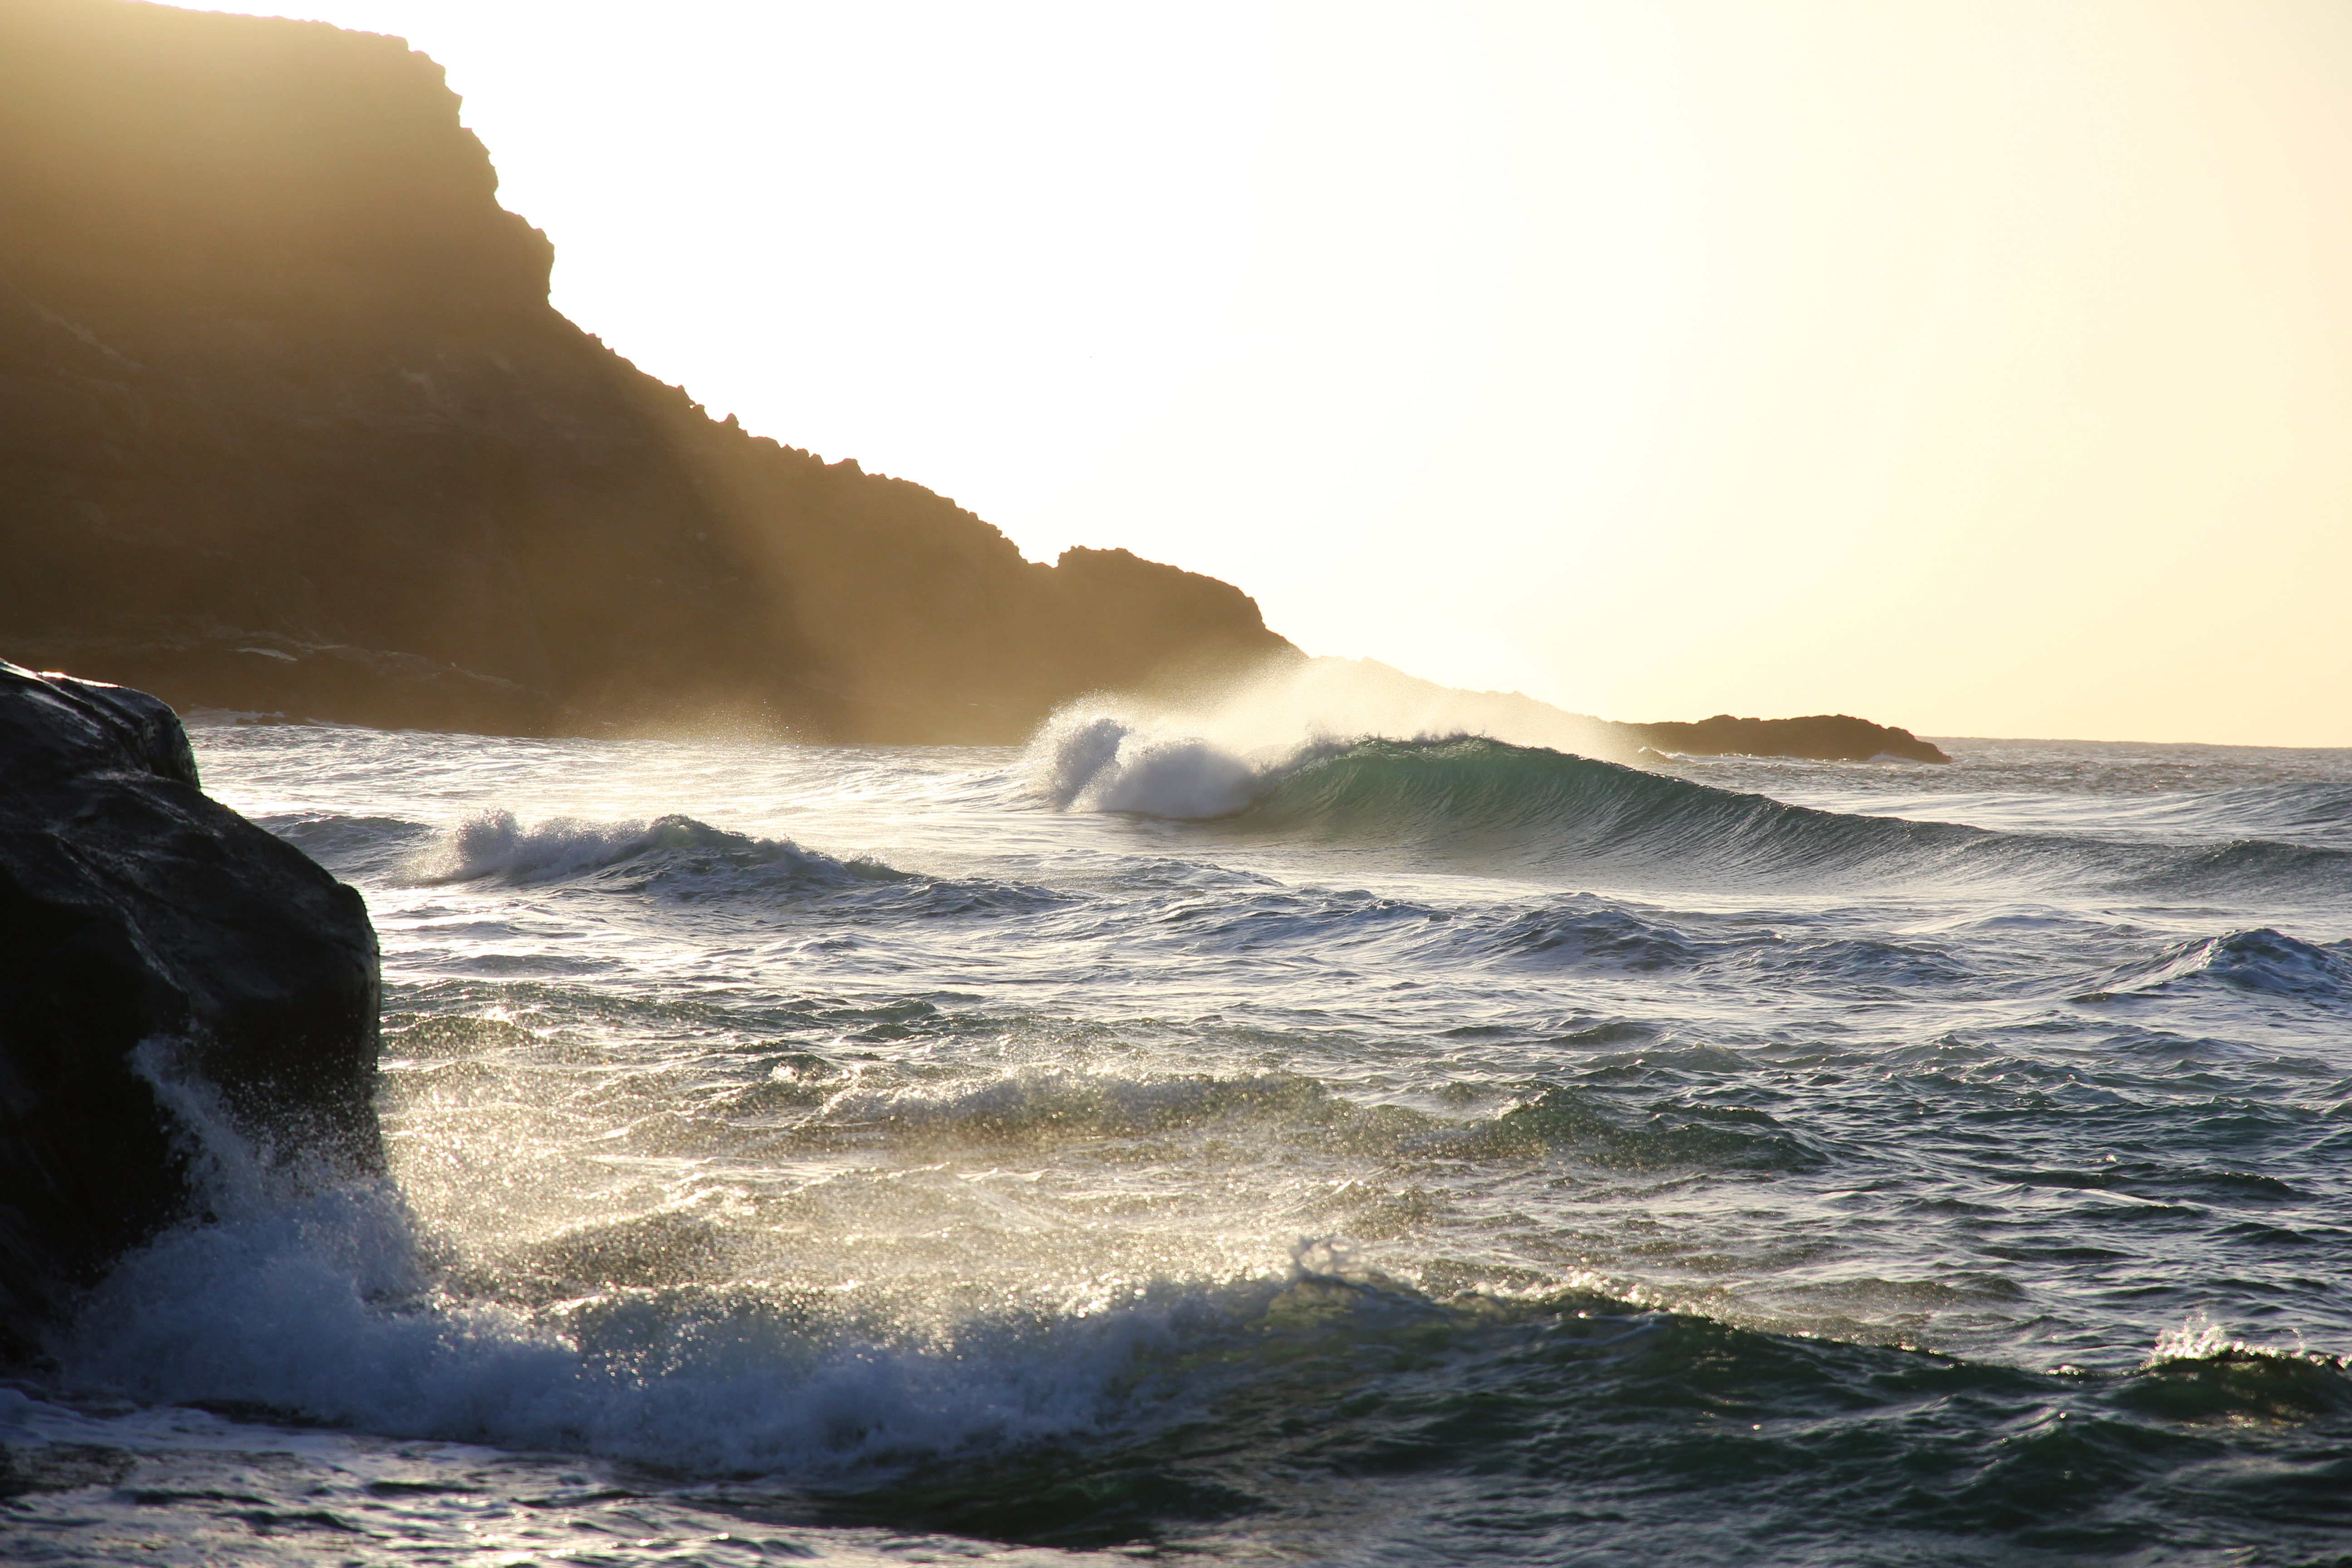
beach, sea, coast, water, nature, sand, rock, ocean, morning, shore, wave, cliff, surfing, bay, terrain, body of water, rocks, waves, cape, wind wave, boardsport